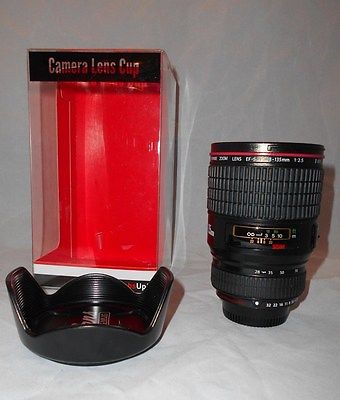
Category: mug